Chilean art

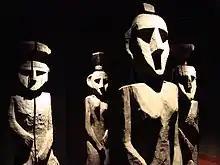
Wooden Mapuche sculptures in the Museo Chileno de Arte Precolombino, Santiago.

Chilean colonial art refers to art produced in the Chilean colonial period that extended from 1598 AD to 1810 AD. The period saw a mixing of European techniques with native cultural heritage.